Bases Orgánicas

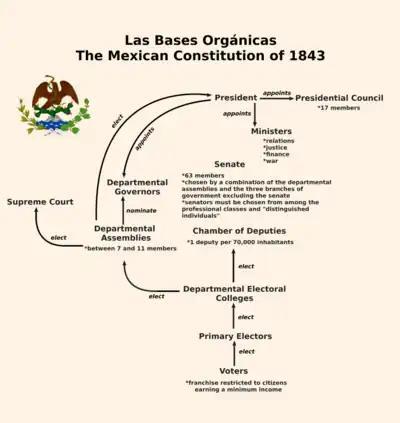
Diagram illustrating the government organized by the "Bases Orgánicas"

In order to vote a male citizen needed an annual income of two hundred pesos, which excluded most common laborers the right to vote.